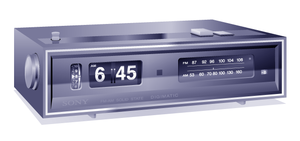
Digitalur
Et digitalur fra 1969 med alarm og radio (Sony Digimatic 8FC-59W) med tidligt mekanisk-digital udlæsningsenhed.
Et digitalur er et elektronisk ur eller kronometer med et klokværk uden bevægelige dele, hvor tiden vises med tal på en skærm.